Derek Vaughan

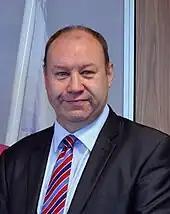
Derek Vaughan in 2012

Vaughan was first elected to Neath Port Talbot County Borough Council in 1995, representing Neath North. He became leader of the Labour group, and leader of the council, in 2004 before standing down in 2010 following his election as MEP.